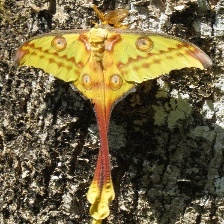
Species: COMET MOTH